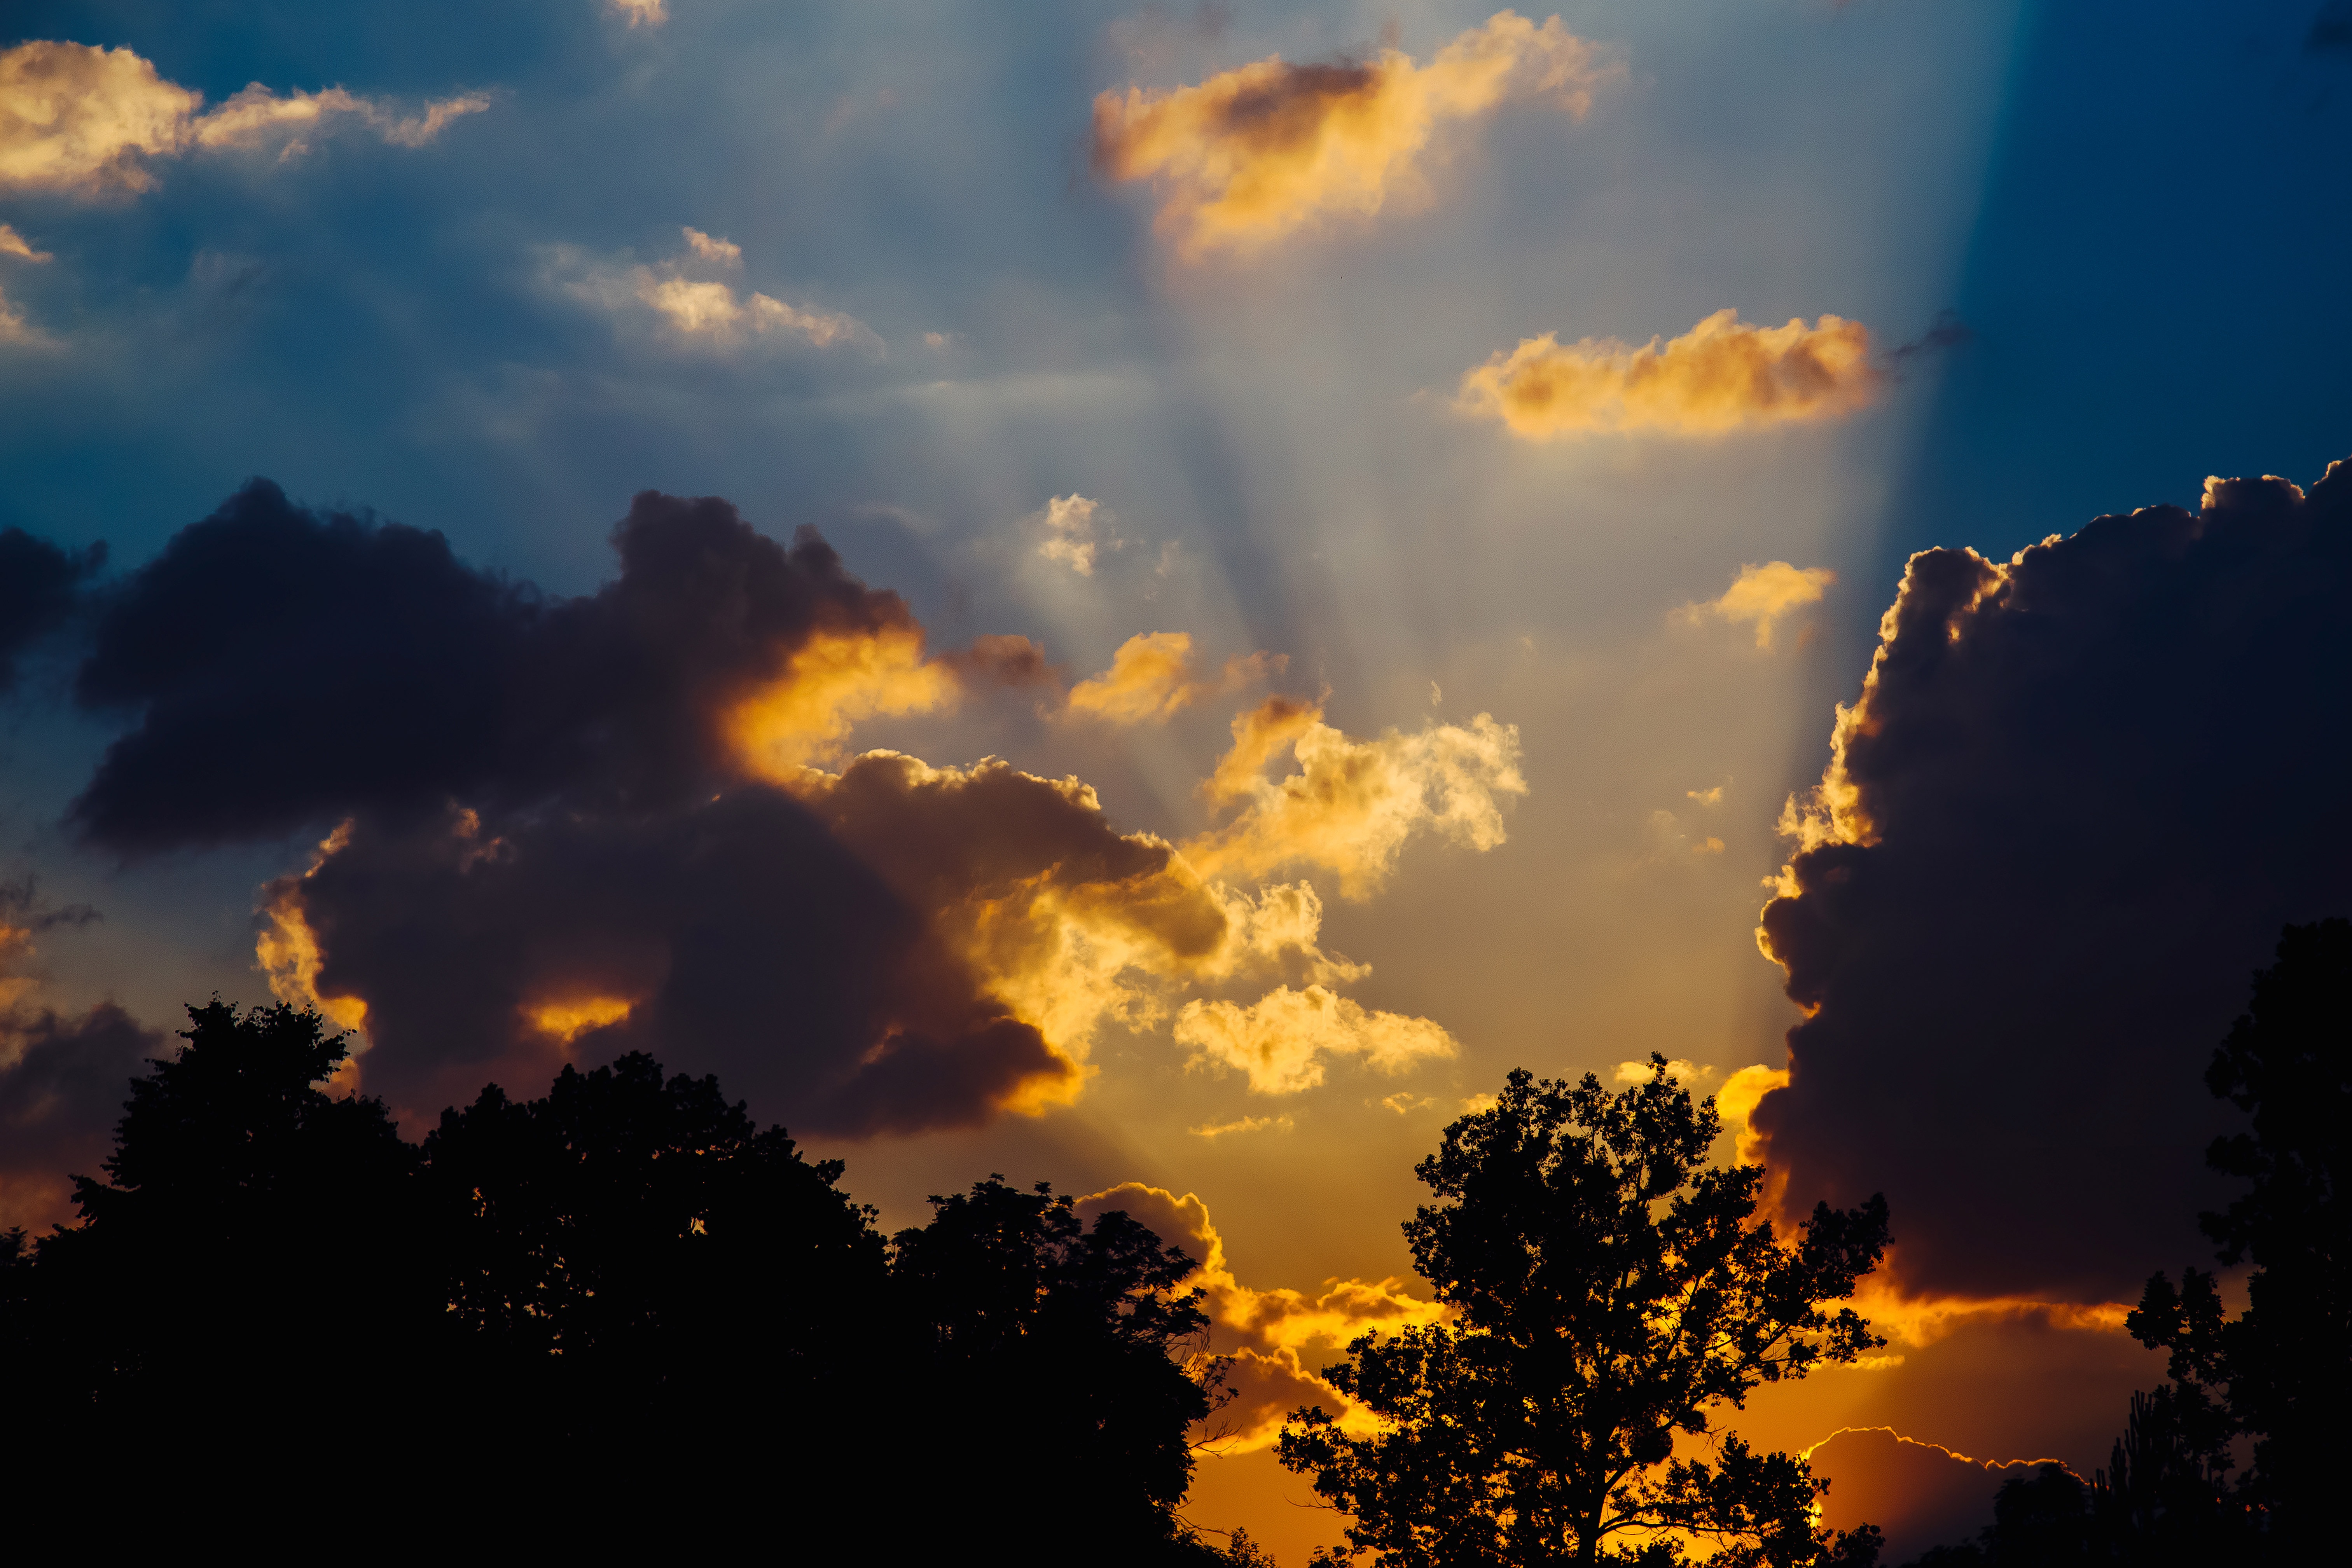
nature, horizon, silhouette, cloud, sky, sun, sunrise, sunset, sunlight, morning, dawn, atmosphere, dusk, evening, shadow, cumulus, trees, clouds, afterglow, sun rays, meteorological phenomenon, red sky at morning